Canadian folklore

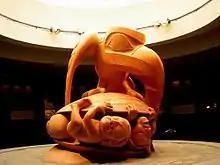
Bill Reid's sculpture "Raven and the First Men", showing part of a Haida creation myth. The Raven represents the Trickster figure common to many mythologies. The work is in the Museum of Anthropology at the University of British Columbia.

Some broad themes can be identified in Indigenous Canadian mythology. Creation myths are among the most sacred to many Indigenous cultures. Haida myths of the Raven, a "celestial being", explain the creation of the sun. The Haida word for Raven means "the one who is going to order things", and it was Raven who established the laws of nature and was present when people were first created.